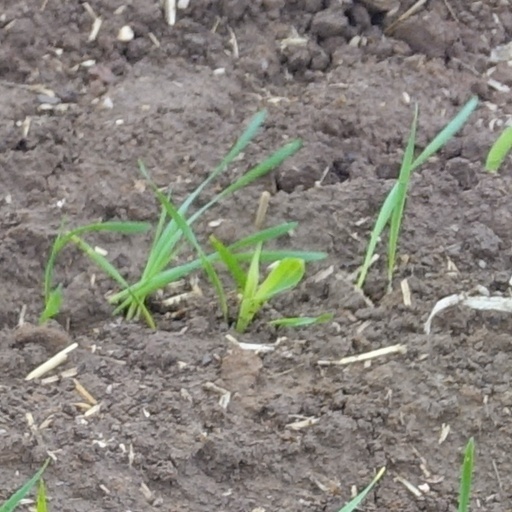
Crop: wheat